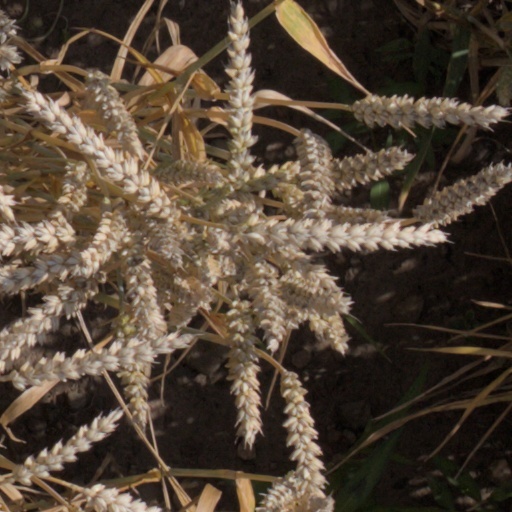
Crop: wheat